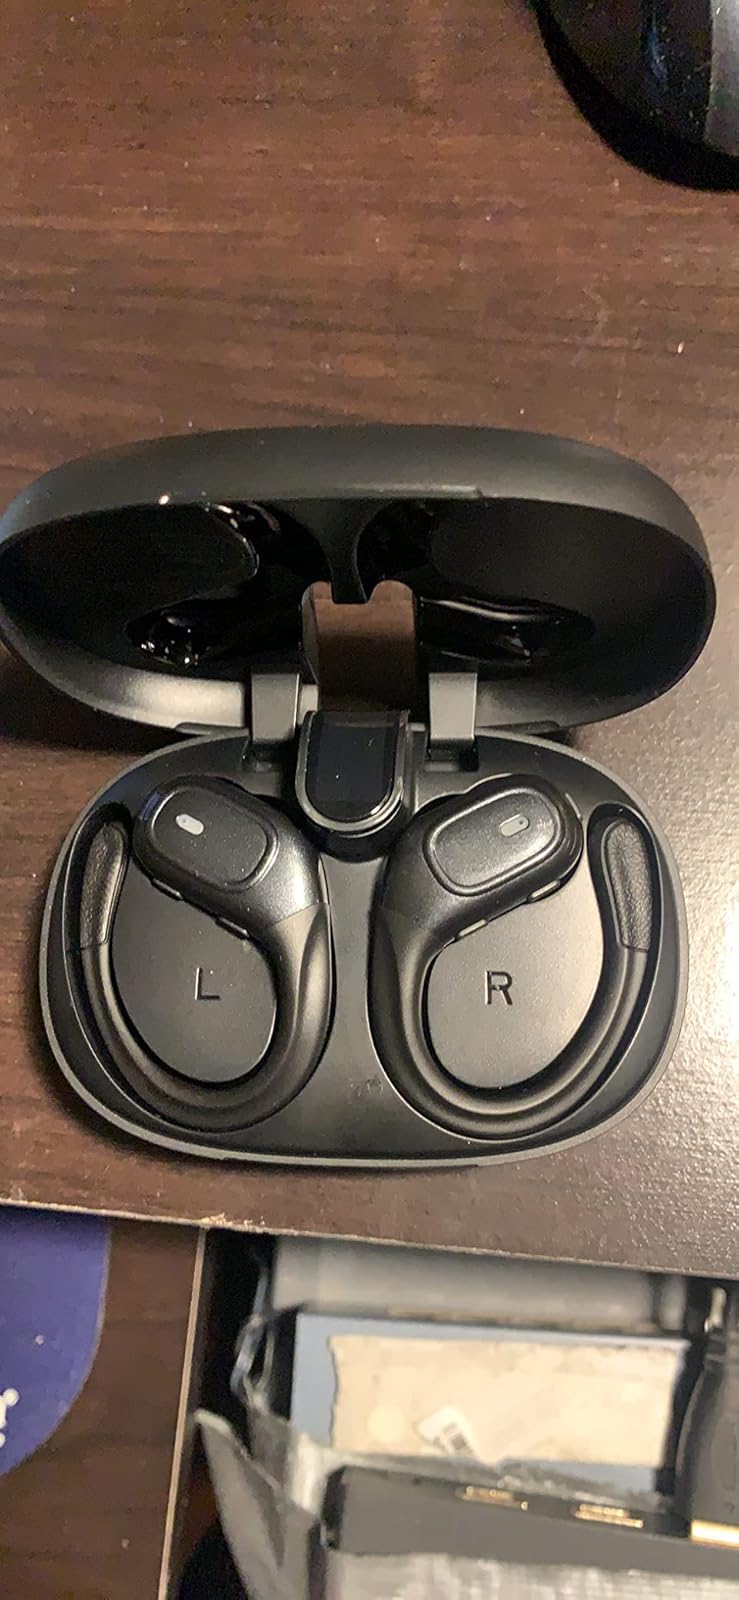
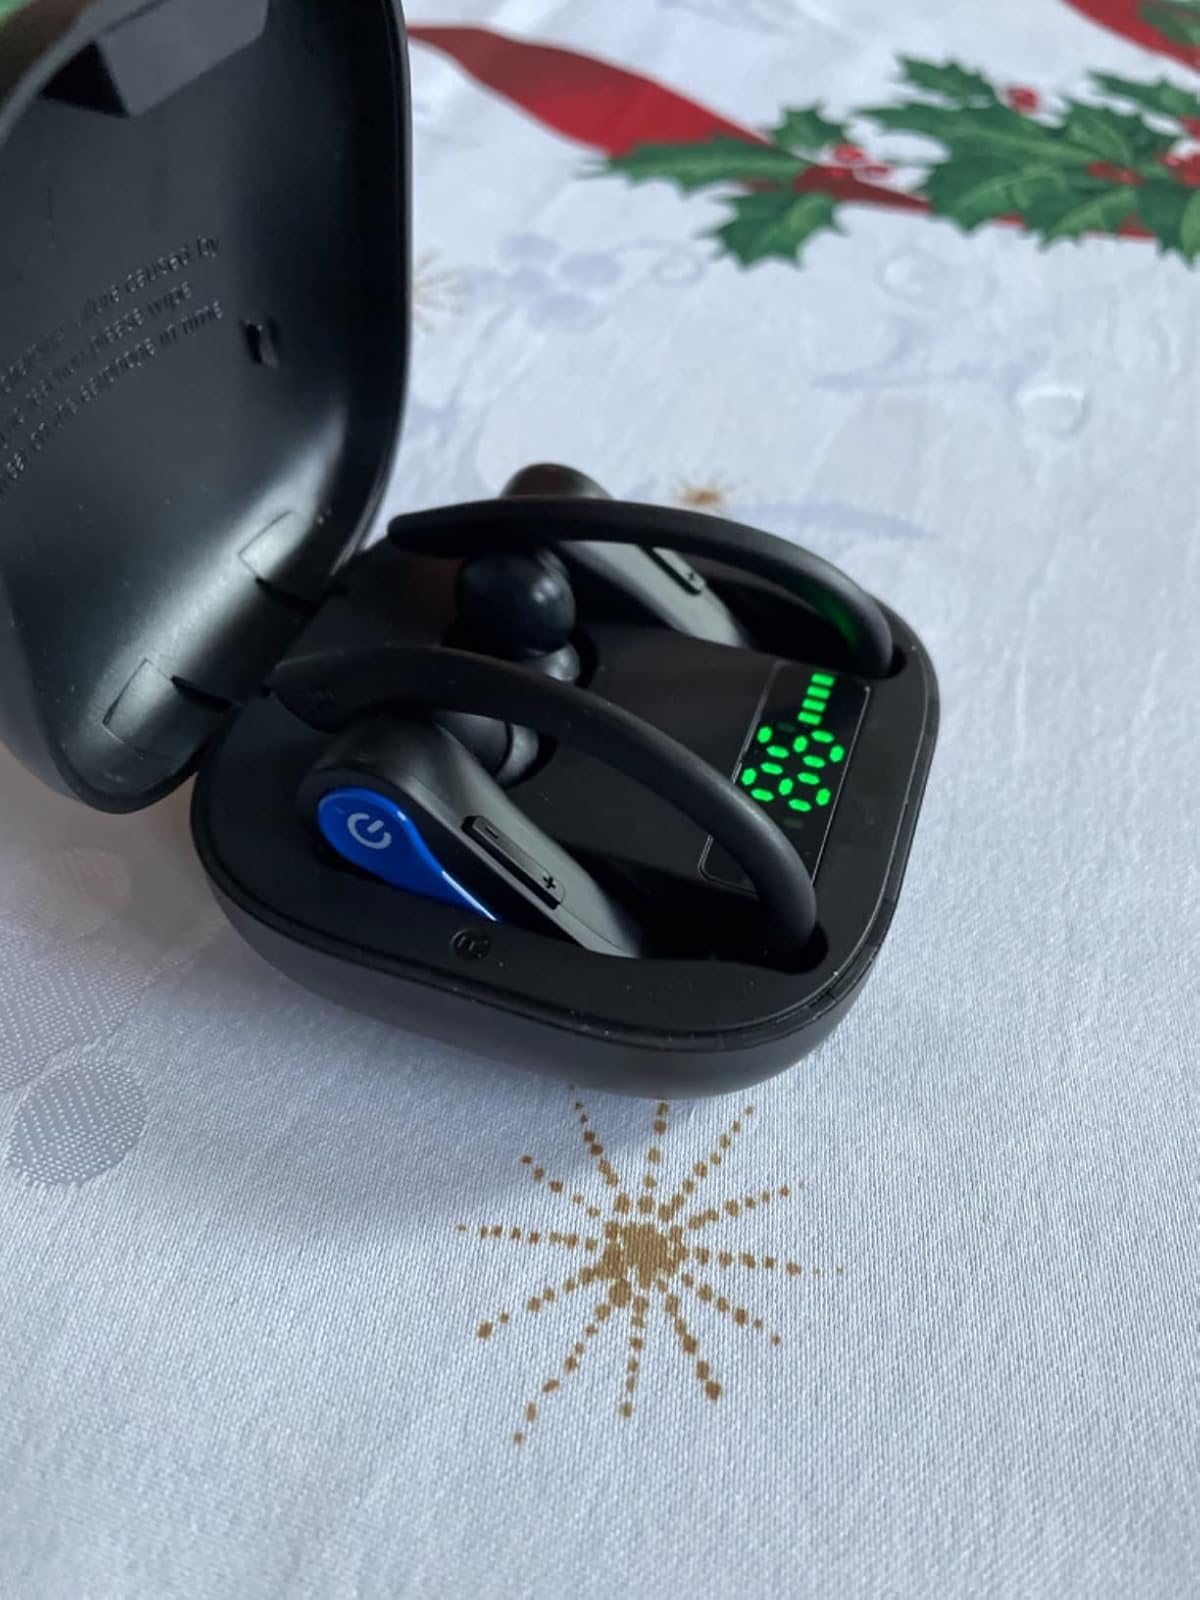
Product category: earbuds
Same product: no